Auberge de Provence

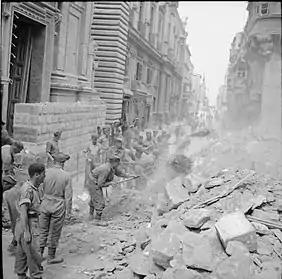

During the early British Period the former auberge was divided into multiple properties and sublet by the colonial government for various purposes. The earliest use of the building was as a military barracks, as a department for the Military Commission. It also hosted the Thorn's Hotel. The new divisions introduced residential and commercial uses, including an auction house, various shops and a social club. The frequency of structural alterations to the building steadily increased in the course of the 19th century, although they tended to be on a smaller scale and of a more contained nature.